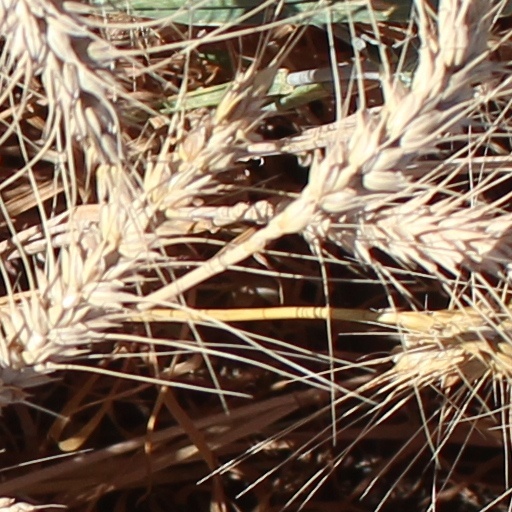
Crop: wheat